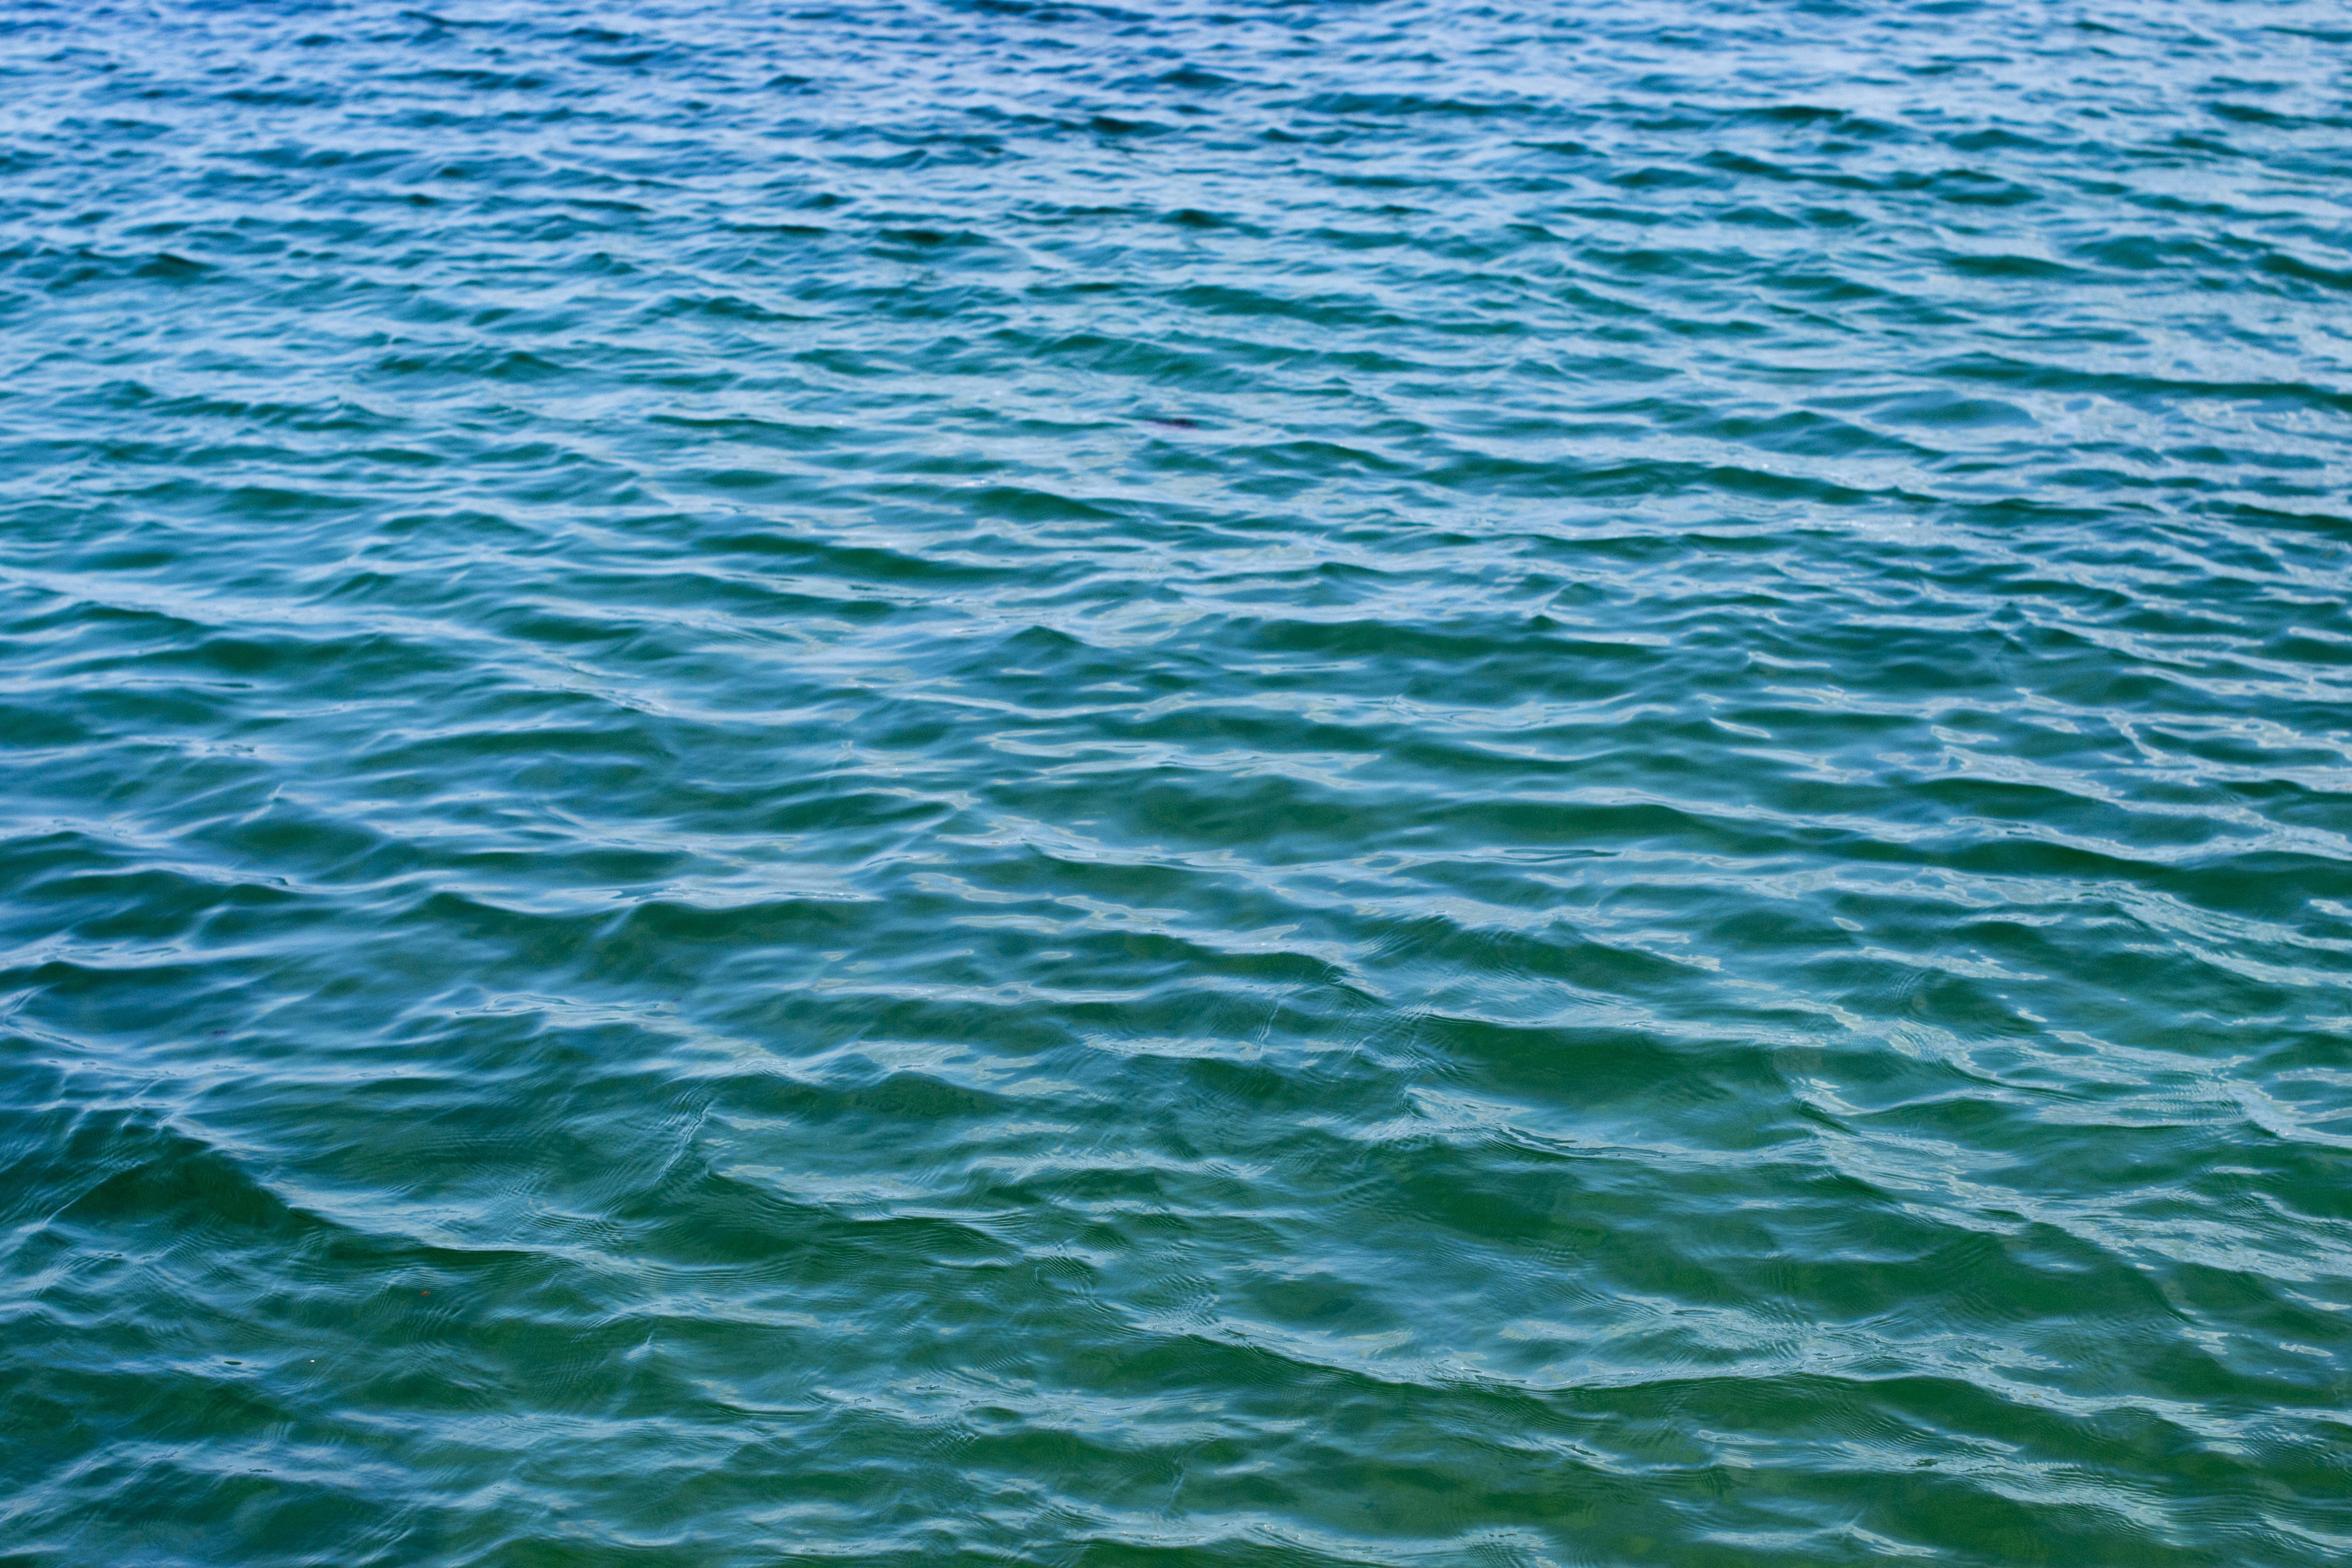
sea, water, ocean, horizon, wave, blue, brittany, wind wave